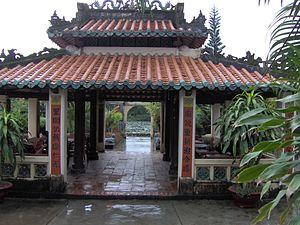
Hà Tiên est une petite ville du delta du Mékong au sud du Viêt Nam. Elle appartient à la province de Kiên Giang et se trouve près de la frontière cambodgienne. Sa superficie est de 8 851,51 hectares. Sa population s'élevait à 39 957 habitants en 2002.
Mo Jiu, ou Mạc Cửu en vietnamien, est un général chinois vietnamien qui a joué un rôle important entre le Cambodge et les seigneurs Nguyen.